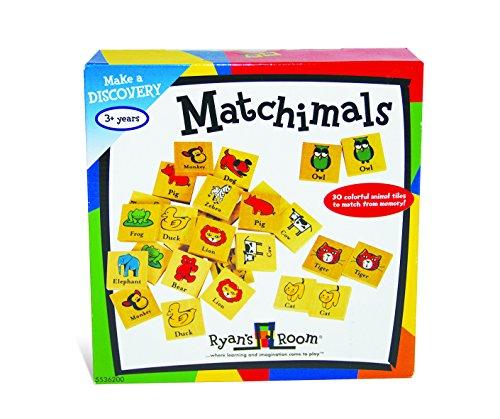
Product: Small World Toys Ryan's Room Wooden Toys -Matchimals (Matching Game)
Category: Toys & Games | Puzzles
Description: Match the animals and exercise your memory, with the Ryan's Room Wooden Toys Matchimals game from Small World Toys.
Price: $17.99
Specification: ProductDimensions:1.8x8x9.8inches|ItemWeight:10.4ounces|ShippingWeight:10.4ounces(Viewshippingratesandpolicies)|DomesticShipping:ItemcanbeshippedwithinU.S.|InternationalShipping:ThisitemcanbeshippedtoselectcountriesoutsideoftheU.S.LearnMore|ASIN:B004GX963Y|Itemmodelnumber:5536200|Manufacturerrecommendedage:36months-7years